Ellen Hardin Walworth

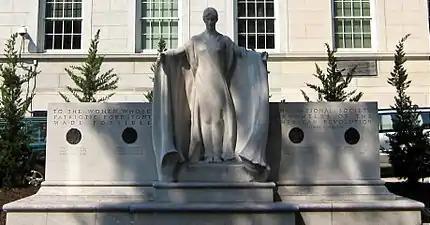
"The Founders of the Daughters of the American Revolution" honors Walworth and the other co-founders of the DAR.

In 1852, Ellen married Mansfield Tracy Walworth, her stepfather's youngest son, and resided with him at Pine Grove. Mansfield Walworth was a lawyer by training who was a prolific writer and gained minor fame as novelist. Ellen and Mansfield had six children in rapid succession: Francis Hardin, John J., Mary Elizabeth, Ellen Hardin, Clara Teresa, and Mansfield Tracy. Two children were born later, Reubena Hyde and Sarah Margaret.